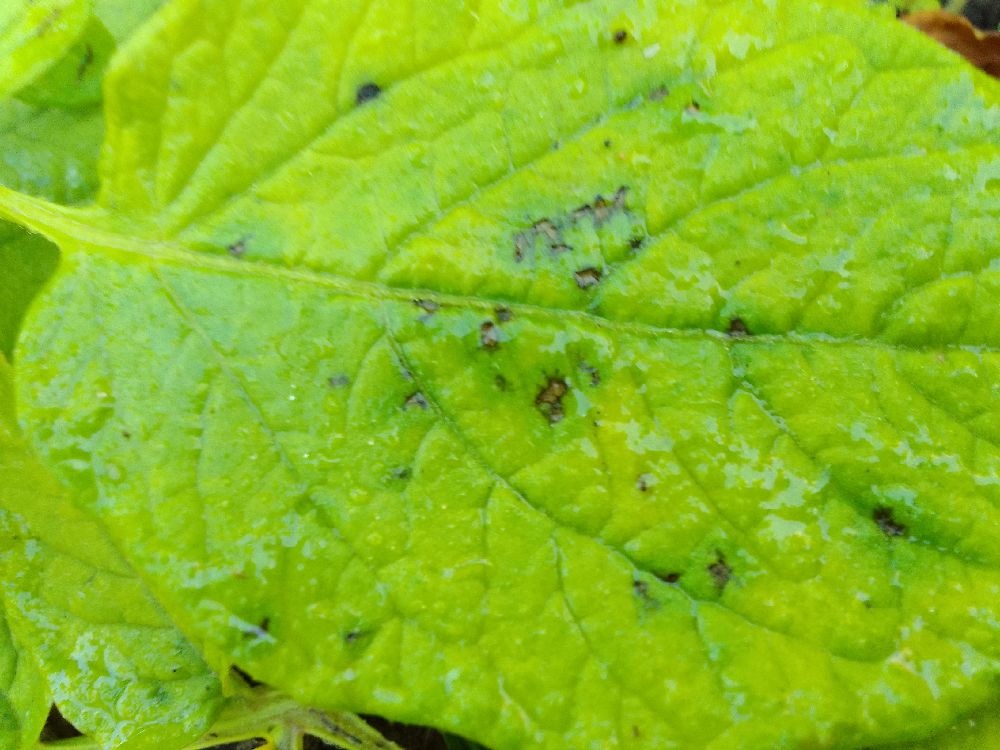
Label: Early blight